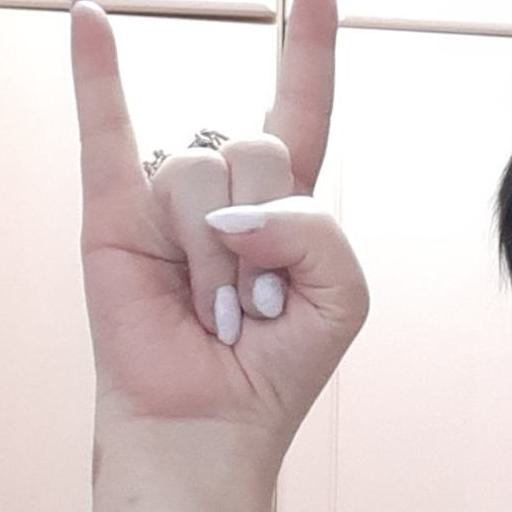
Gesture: rock